Konstantinos Fostiropoulos

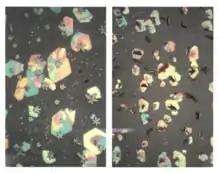
First micro-graphs of fullerene crystals grown from benzene solution. The images were taken through an optical microscope in reflection mode. Flake-lets of some 10 microns in diameter as well as compact hexagonal rods and stars had been identified. (Fostiropoulos, 1990)

In September 1988 a young volunteering student, Bernd Wagner, joined the "Dust Group" of astrophysicist , director at Max Planck Institute for Nuclear Physics (MPIK), for a few weeks. There, under the supervision of Fechtig's assistant Wolfgang Krätschmer Wagner had been performing such carbon vapour experiments using the contact arc method (2) when he accidentally changed the pressure conditions. As a result, he received traces of carbon dust with additional weak IR absorption features unknown to him. However, the result was not considered further, when Wagner left, but was deemed "impurities from pump oil" or simply "junk".